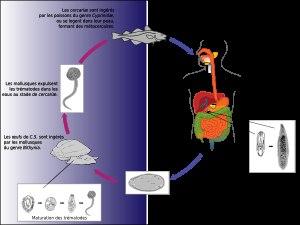
Clonorchis sinensis appelé communément douve de Chine est un ver plat de petite taille, parasite des mammifères consommant des poissons d'eau douce. Chez l'homme, il est à l'origine de la distomatose hépatique d'Extrême-Orient ou clonorchiase.